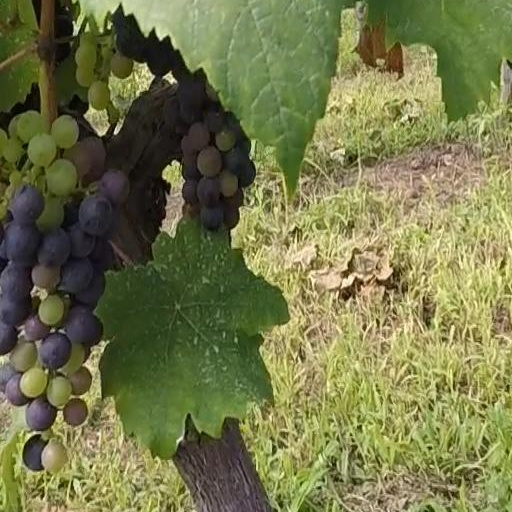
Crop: grape